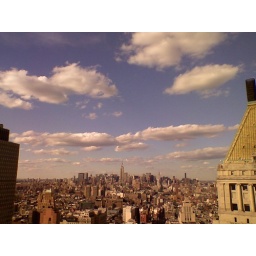
View out of my office window taken with the camera in my LG VX86000 cell phone.